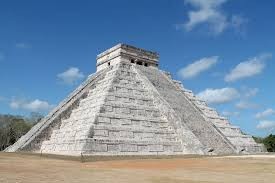
Landmark: Chichen Itza